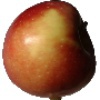
Label: Apple Braeburn 1